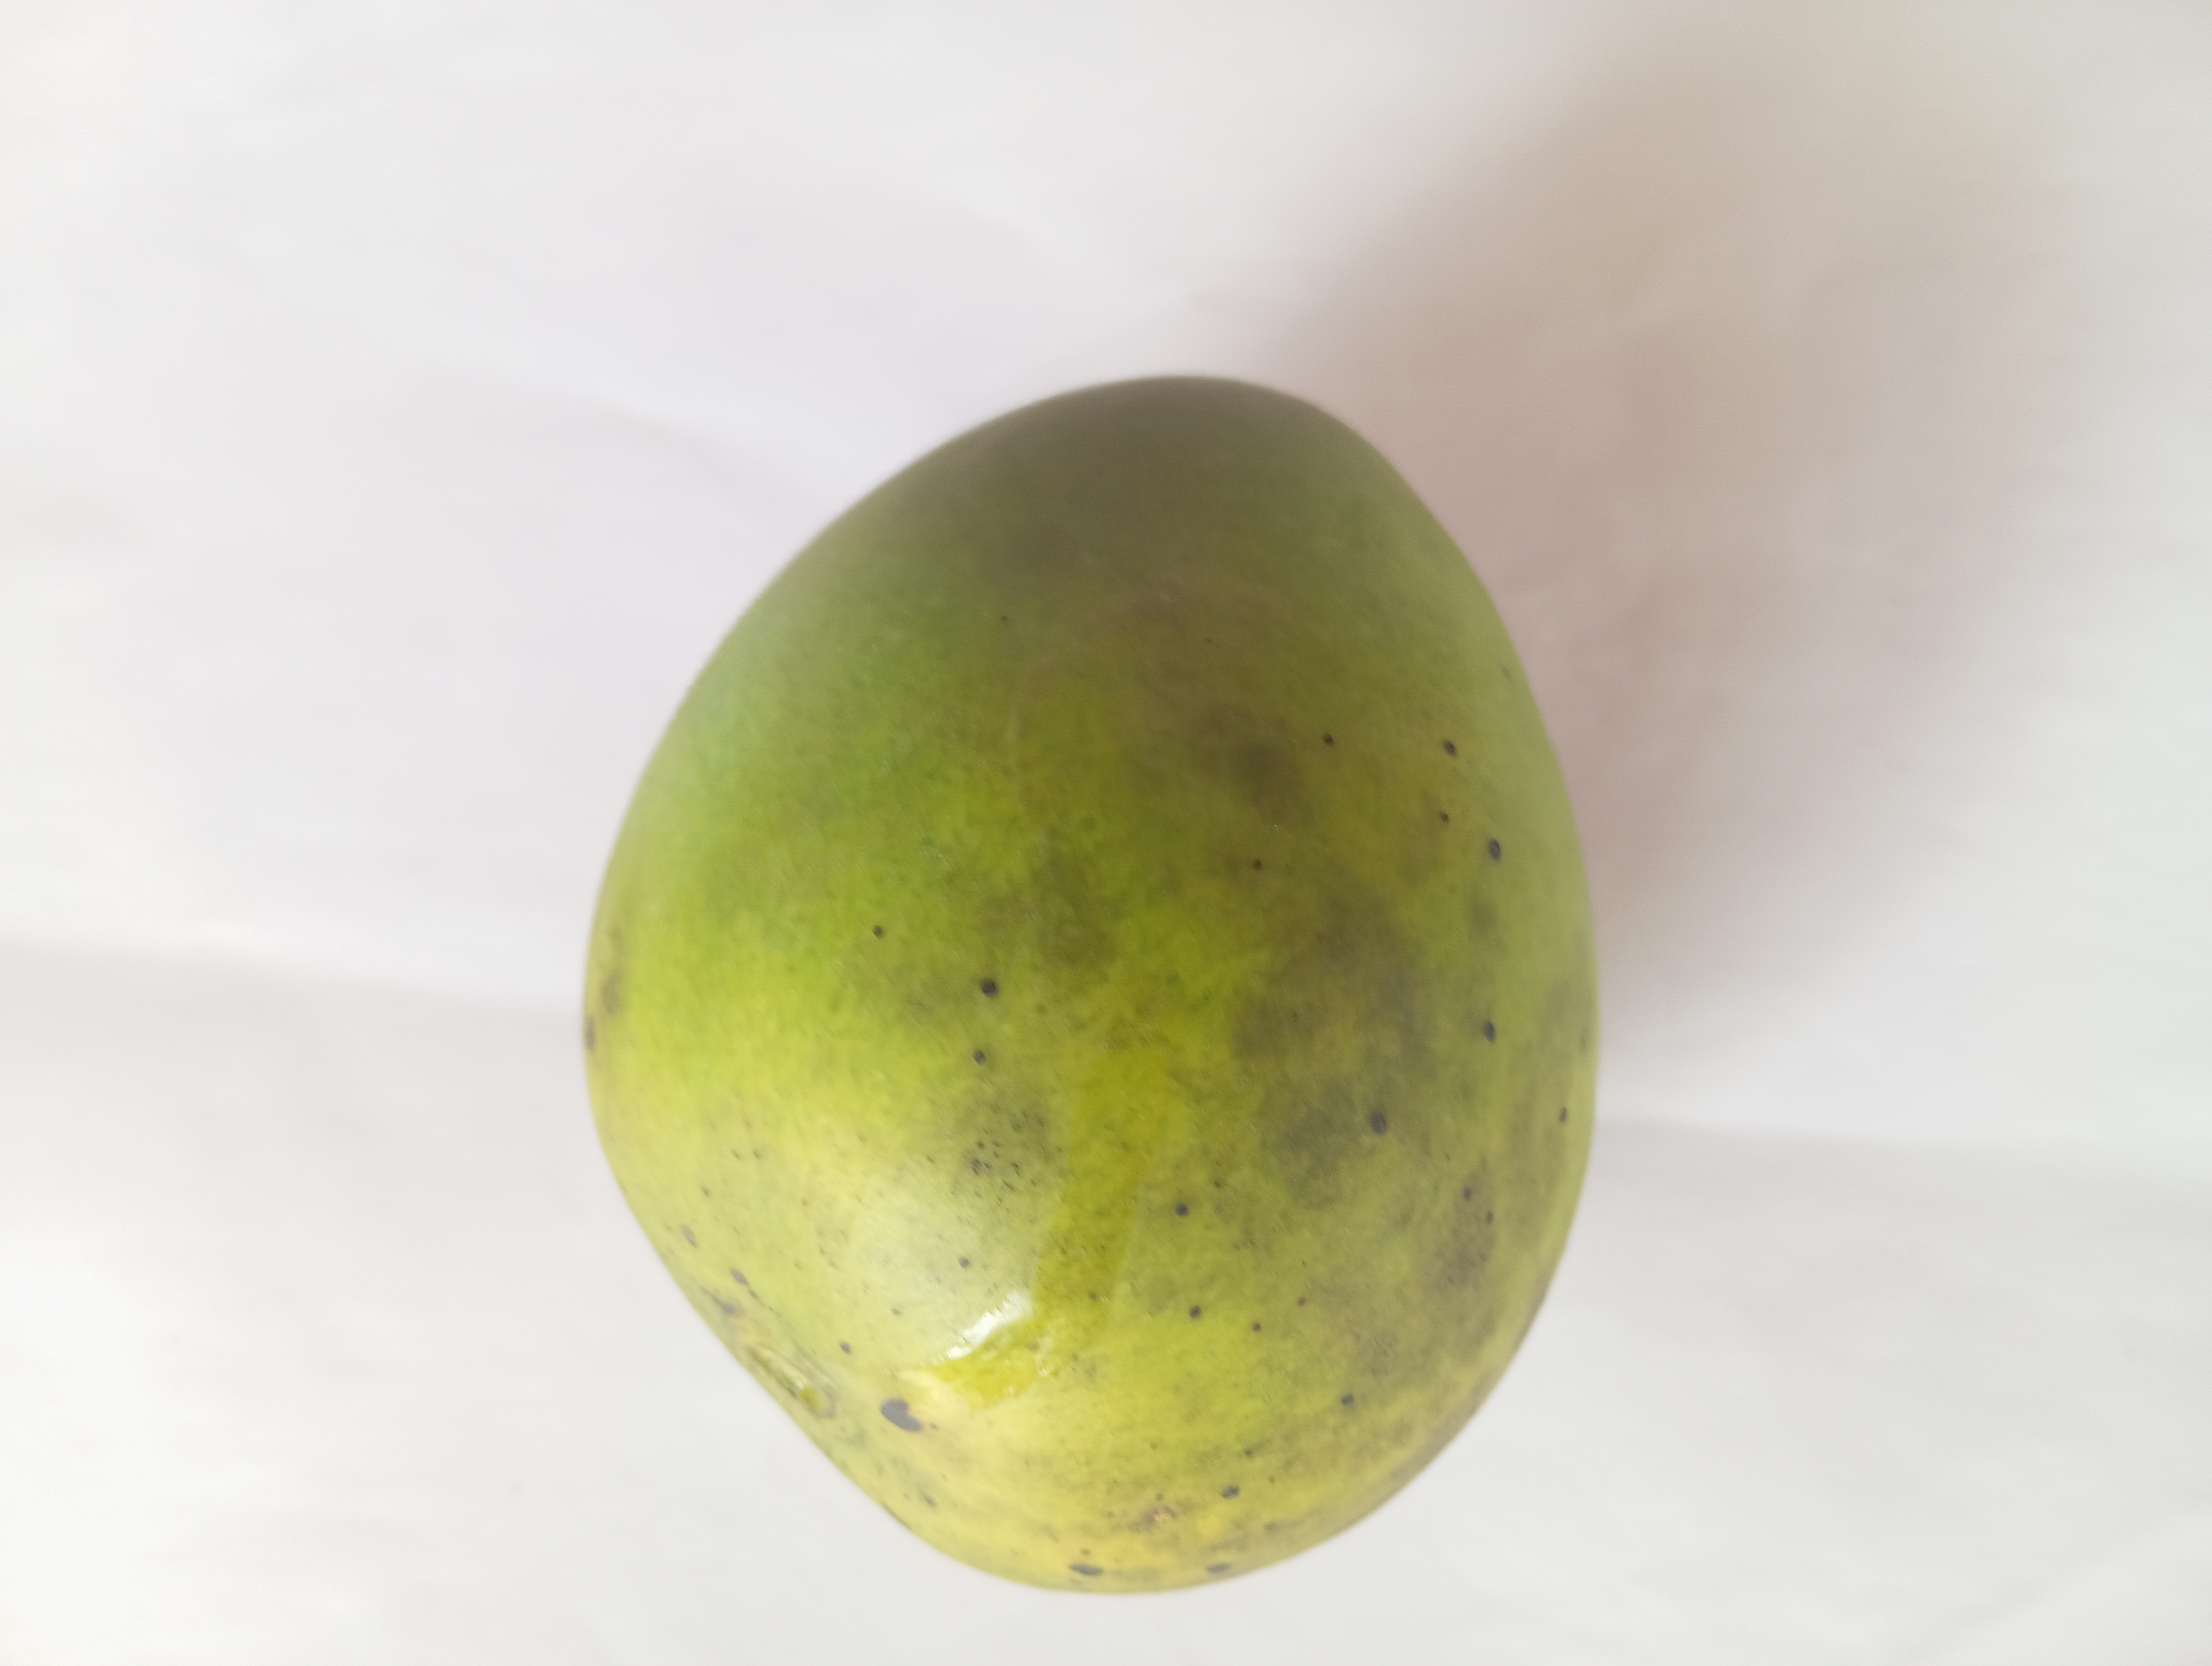
Mango variety: Harivanga